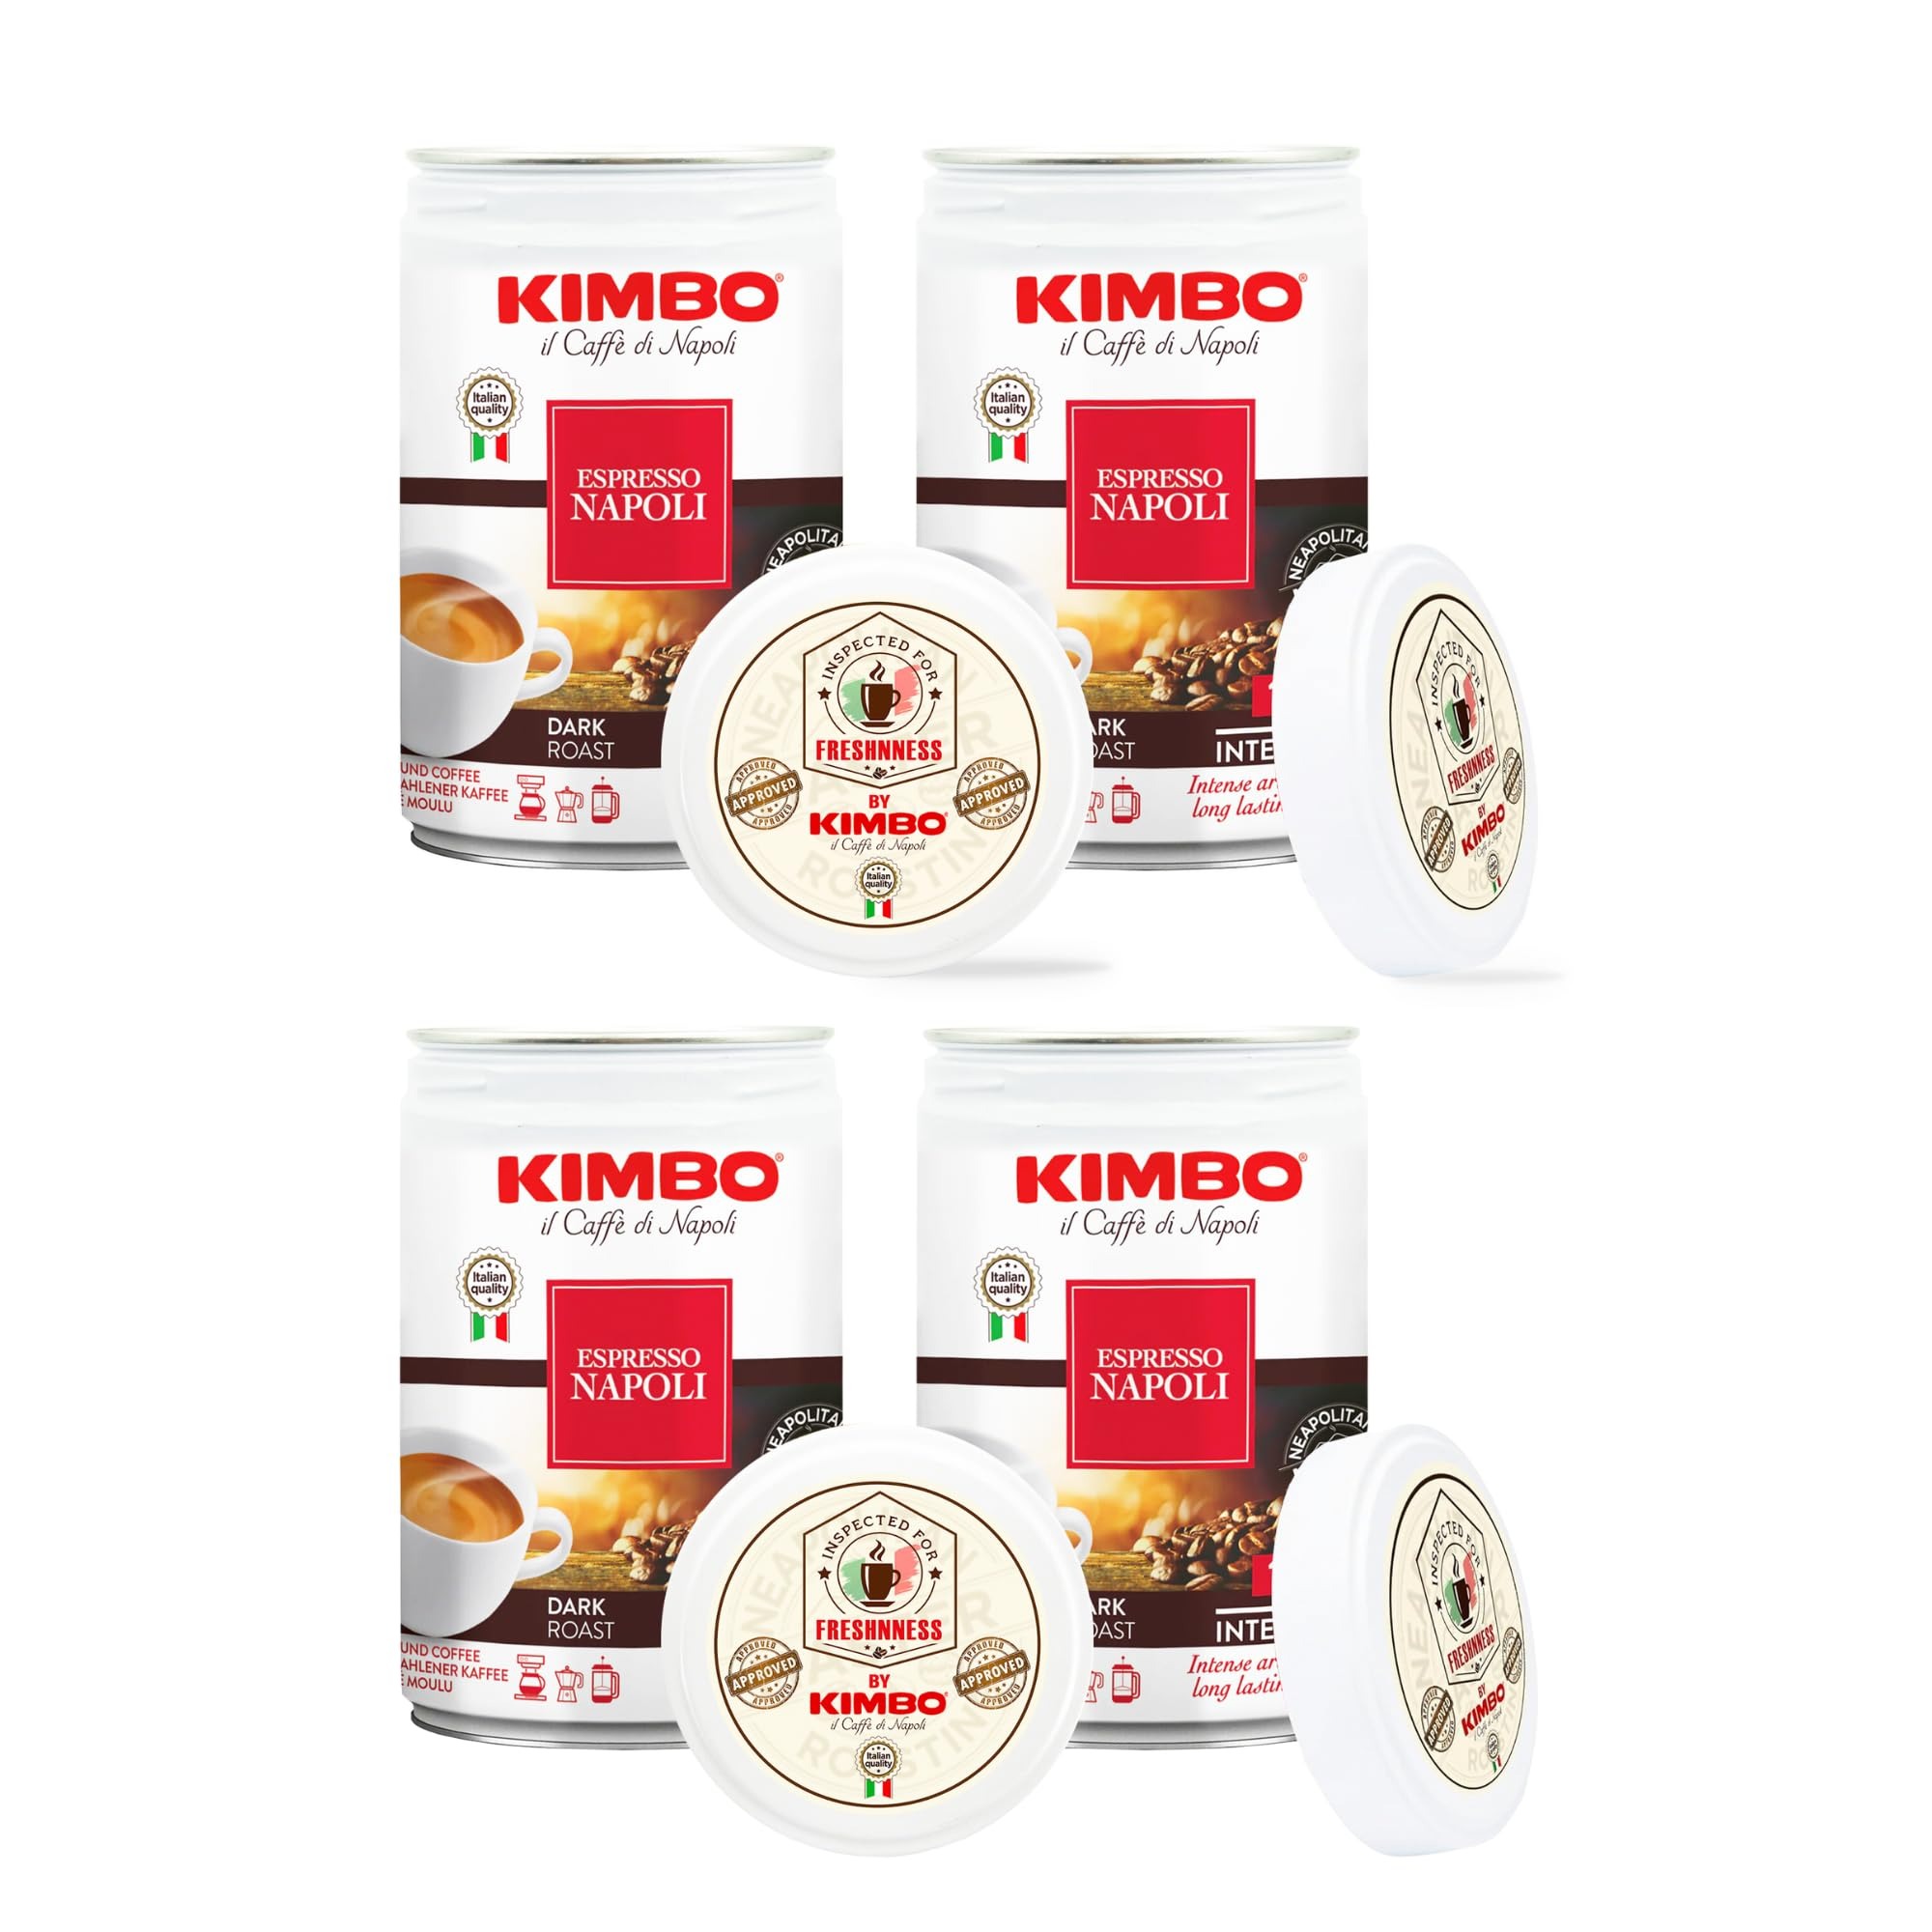
Item Name: Kimbo Espresso Napoli Ground Coffee | Dark Roast | 10/13 Intensity | Intense Aroma & Long Lasting Flavor | 8.8 oz Cans - Pack of 4
Bullet Point 1: Bold Italian Espresso: Kimbo Espresso Napoli Ground Coffee delivers a true taste of Naples with its dark roast and 10/13 intensity, offering a rich and robust coffee experience.
Bullet Point 2: Intense Aroma & Flavor: Enjoy a captivating aroma and a long-lasting flavor that embodies the essence of traditional Italian espresso
Bullet Point 3: Expertly Crafted: Blended and roasted in Italy with premium-quality beans, ensuring a perfectly balanced cup every time.
Bullet Point 4: Convenient Duo Pack: Includes four 8.8 oz cans, ideal for coffee lovers who enjoy authentic Italian espresso at home or on the go.
Product Description: Caffe Kimbo Espresso Napoletano Grounded, 250g TIN Is a blend of the finest coffees, roasted according to the authentic Neapolitan tradition. The full body and intense flavor, together with the persistent crema, make it unique.
Value: 35.2
Unit: Ounce

Price: 68.05